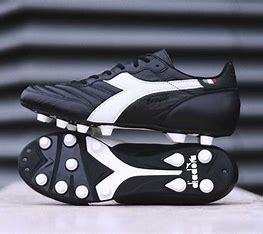
Brand: Diadora
Model: 100